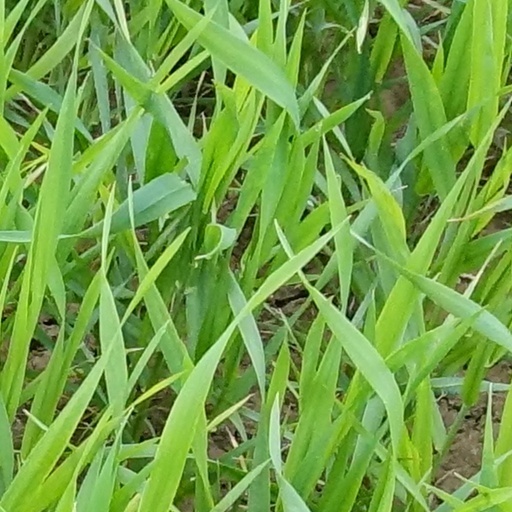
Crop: wheat